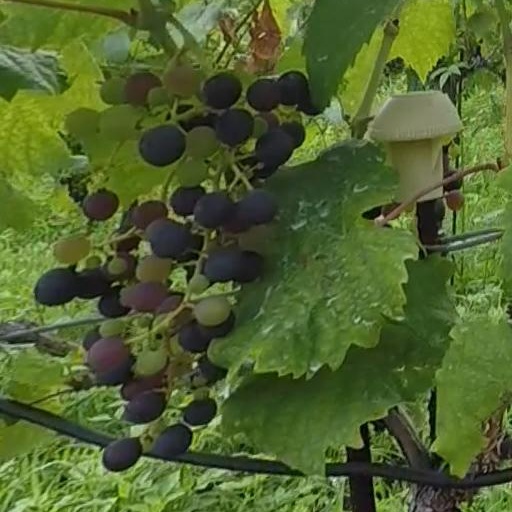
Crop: grape